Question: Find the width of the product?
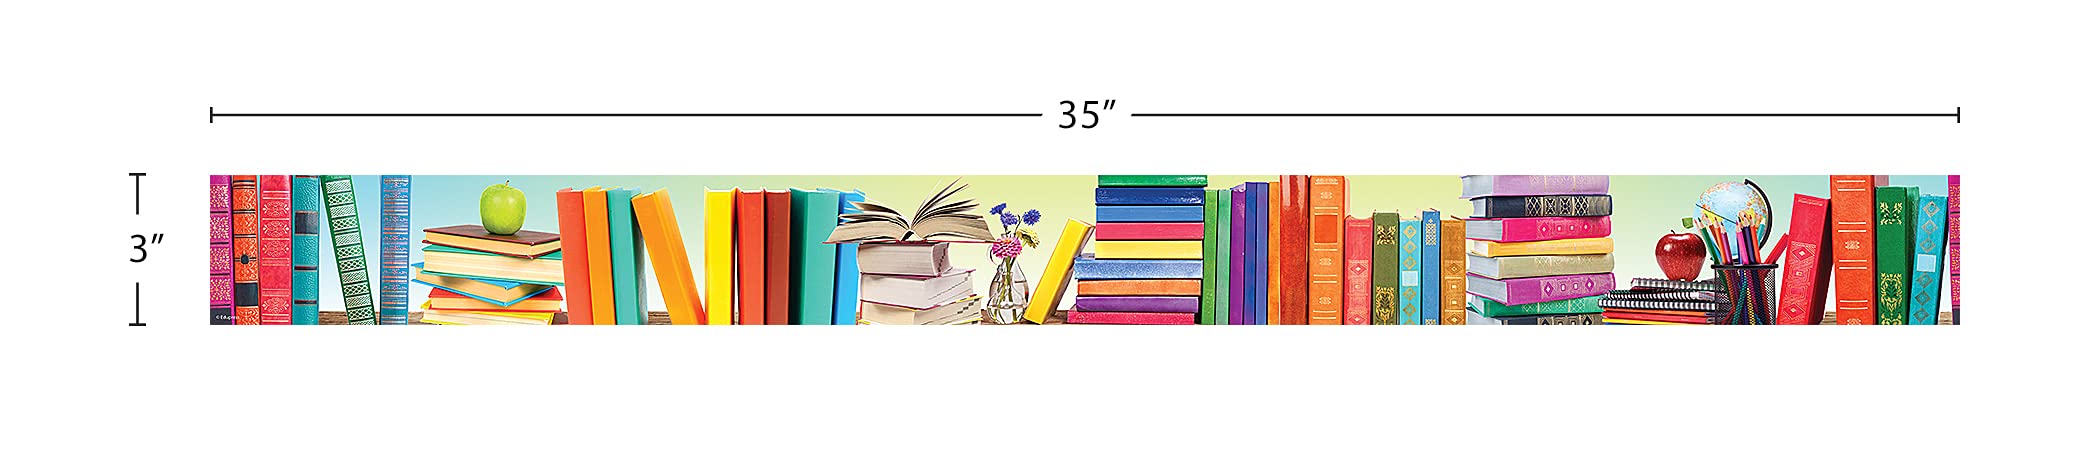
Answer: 35.0 inch